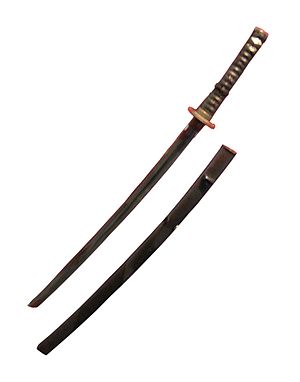
Kendo / Våben, rustning og uniform / Våben
"Kendo betyder på japansk ""sværdets vej"". Det er en af de tidligste budo-discipliner i Japan, der udsprang i samuraiernes tidsepoke. Begrebet Kendo optrådte første gang i Tokugawa perioden, hvor skoler benyttede betegnelsen for at markere et holdningsskift i forbindelse med at træne sværdkunst.